Alberta

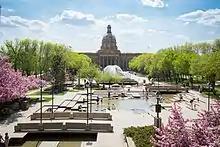
The Alberta Legislative Building is the meeting place for the Legislative Assembly of Alberta

Alberta has been a tourist destination from the early days of the 20th century, with attractions including outdoor locales for skiing, hiking, and camping, shopping locales such as West Edmonton Mall, Calgary Stampede, outdoor festivals, professional athletic events, international sporting competitions such as the Commonwealth Games and Olympic Games, as well as more eclectic attractions. According to Alberta Economic Development, Calgary and Edmonton both host over four million visitors annually. Banff, Jasper and the Rocky Mountains are visited by about three million people per year. Alberta tourism relies heavily on Southern Ontario tourists, as well as tourists from other parts of Canada, the United States, and many other countries.